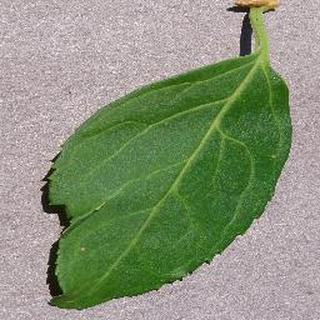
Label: healthy_cherry